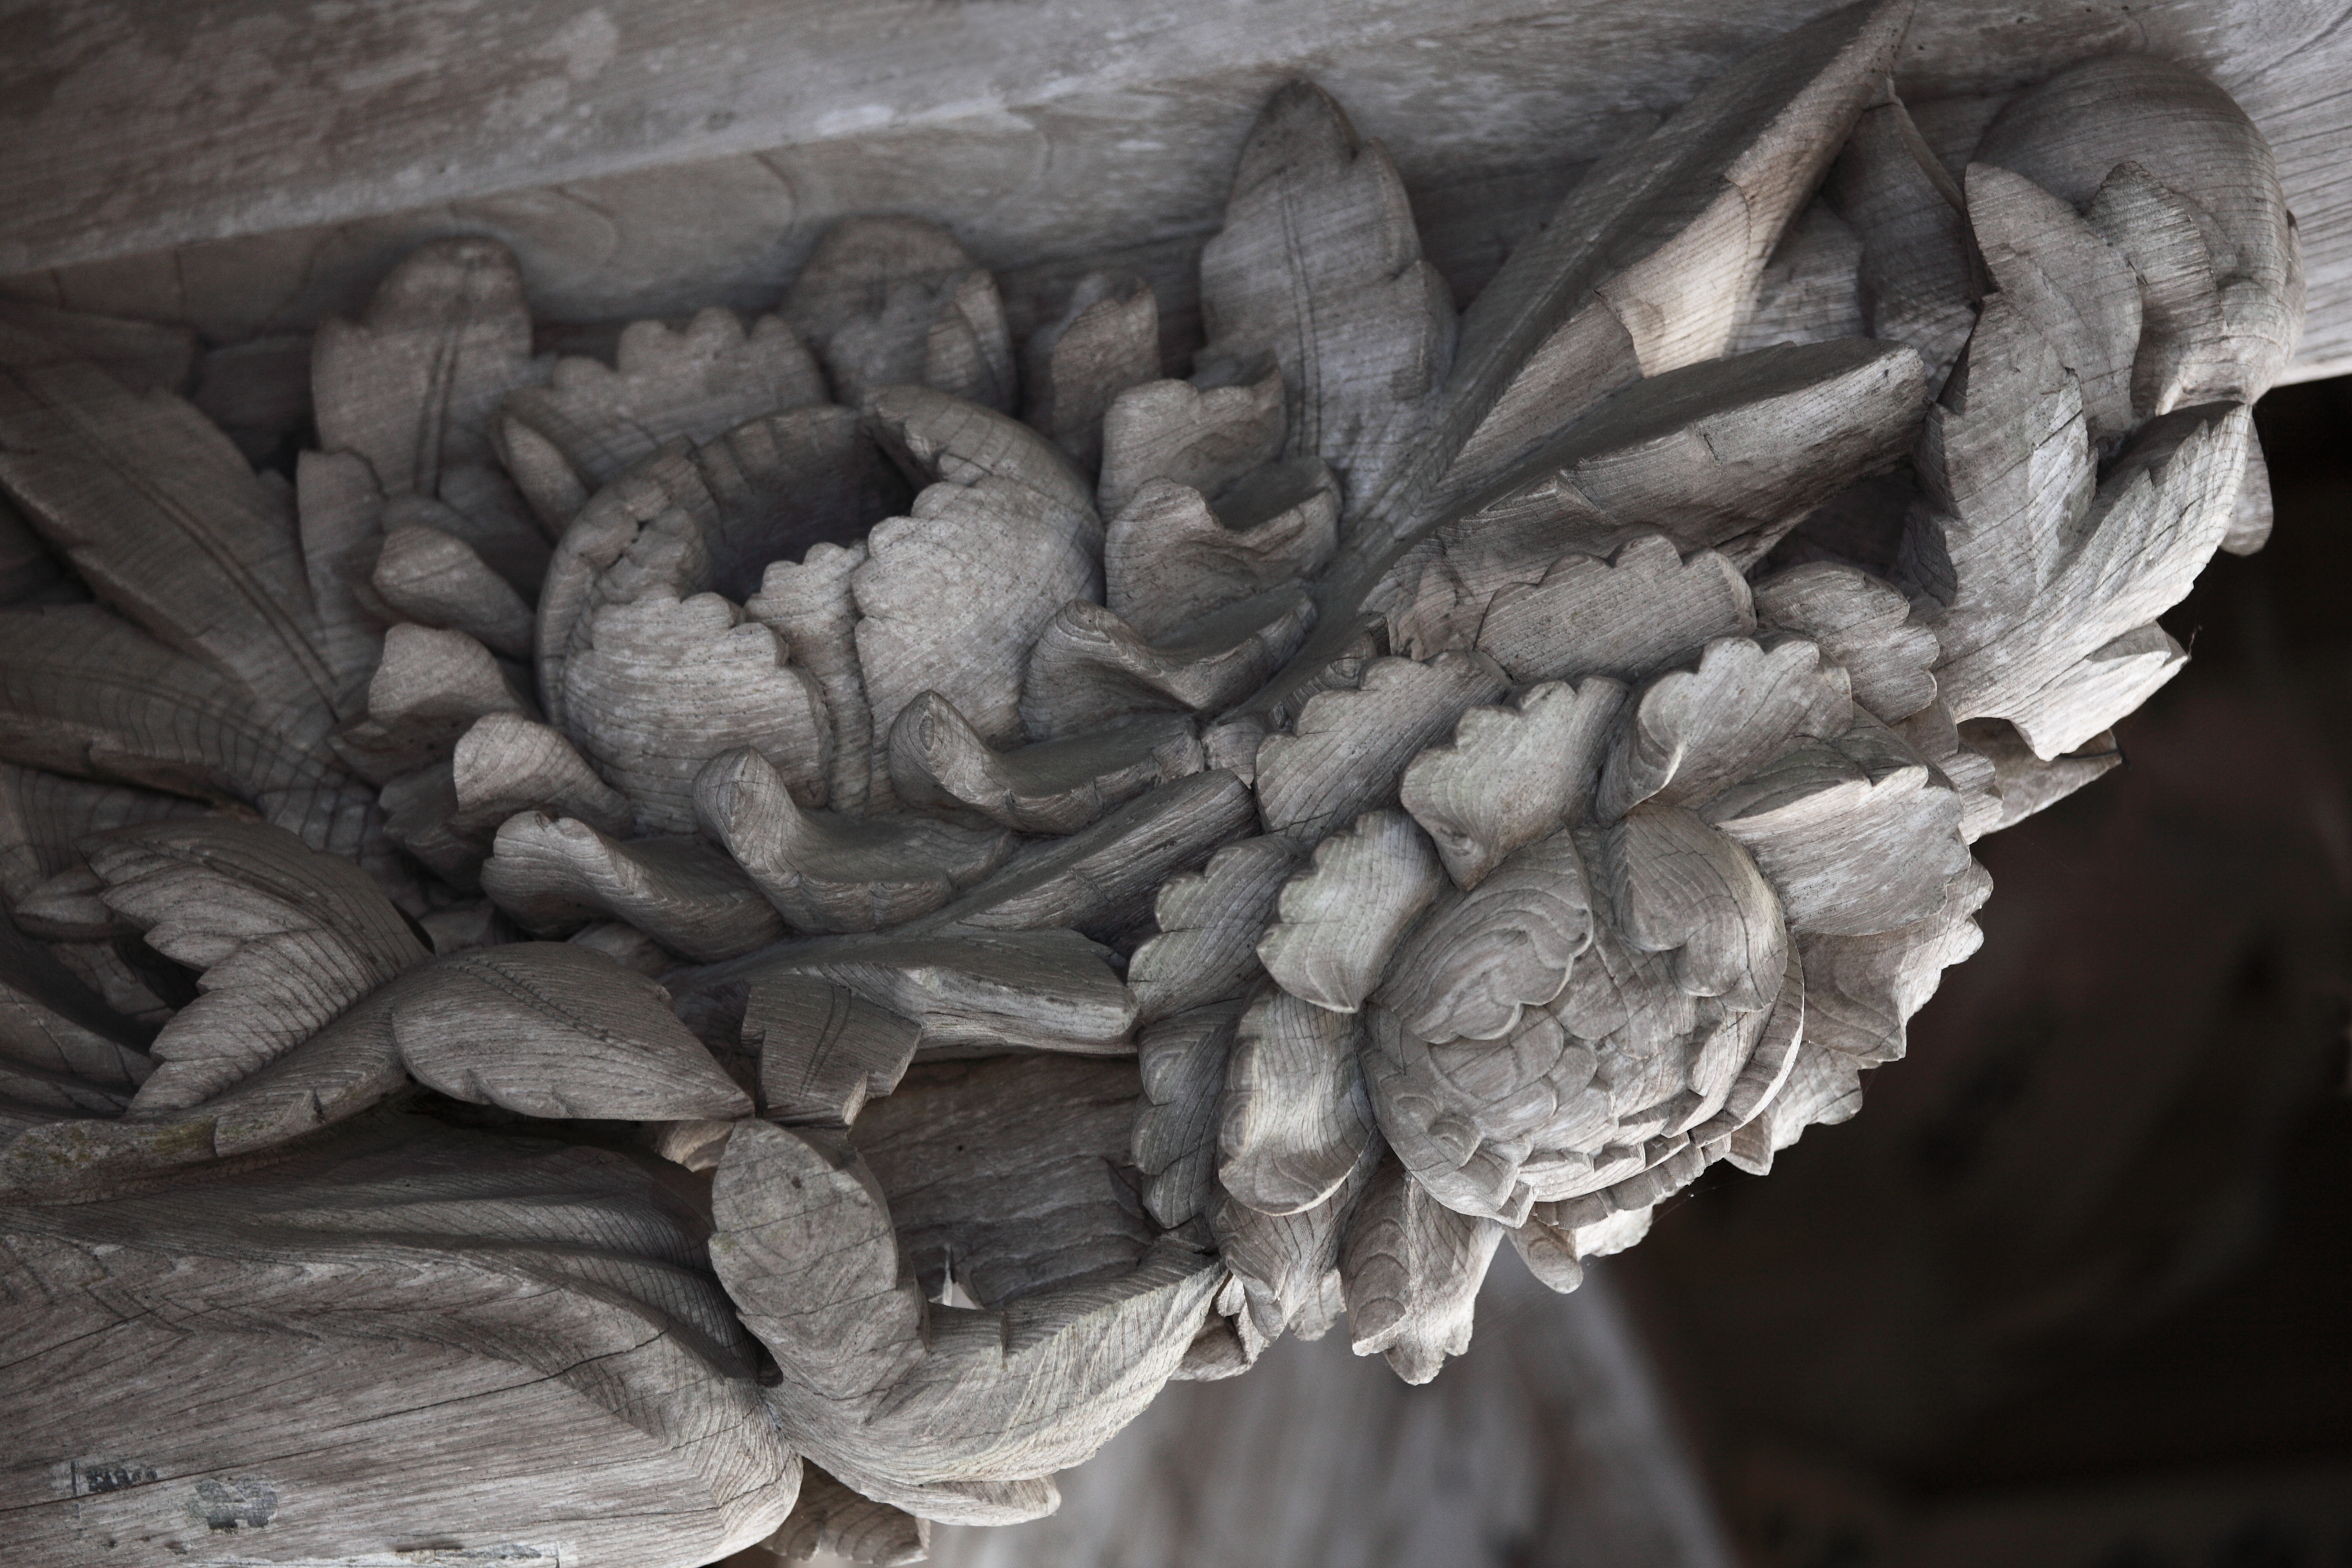
rock, architecture, wood, leaf, flower, high, gate, close up, sculpture, religious, temple, japanese, shrine, 5d, style, hires, carving, markii, traditional, hi, res, resolution, gunma, takasaki, harunajinja, tabasami, stone carving, oyster mushroom